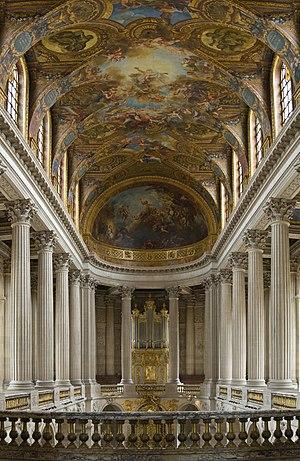
Panorama de la Chapelle du château de Versailles, France.